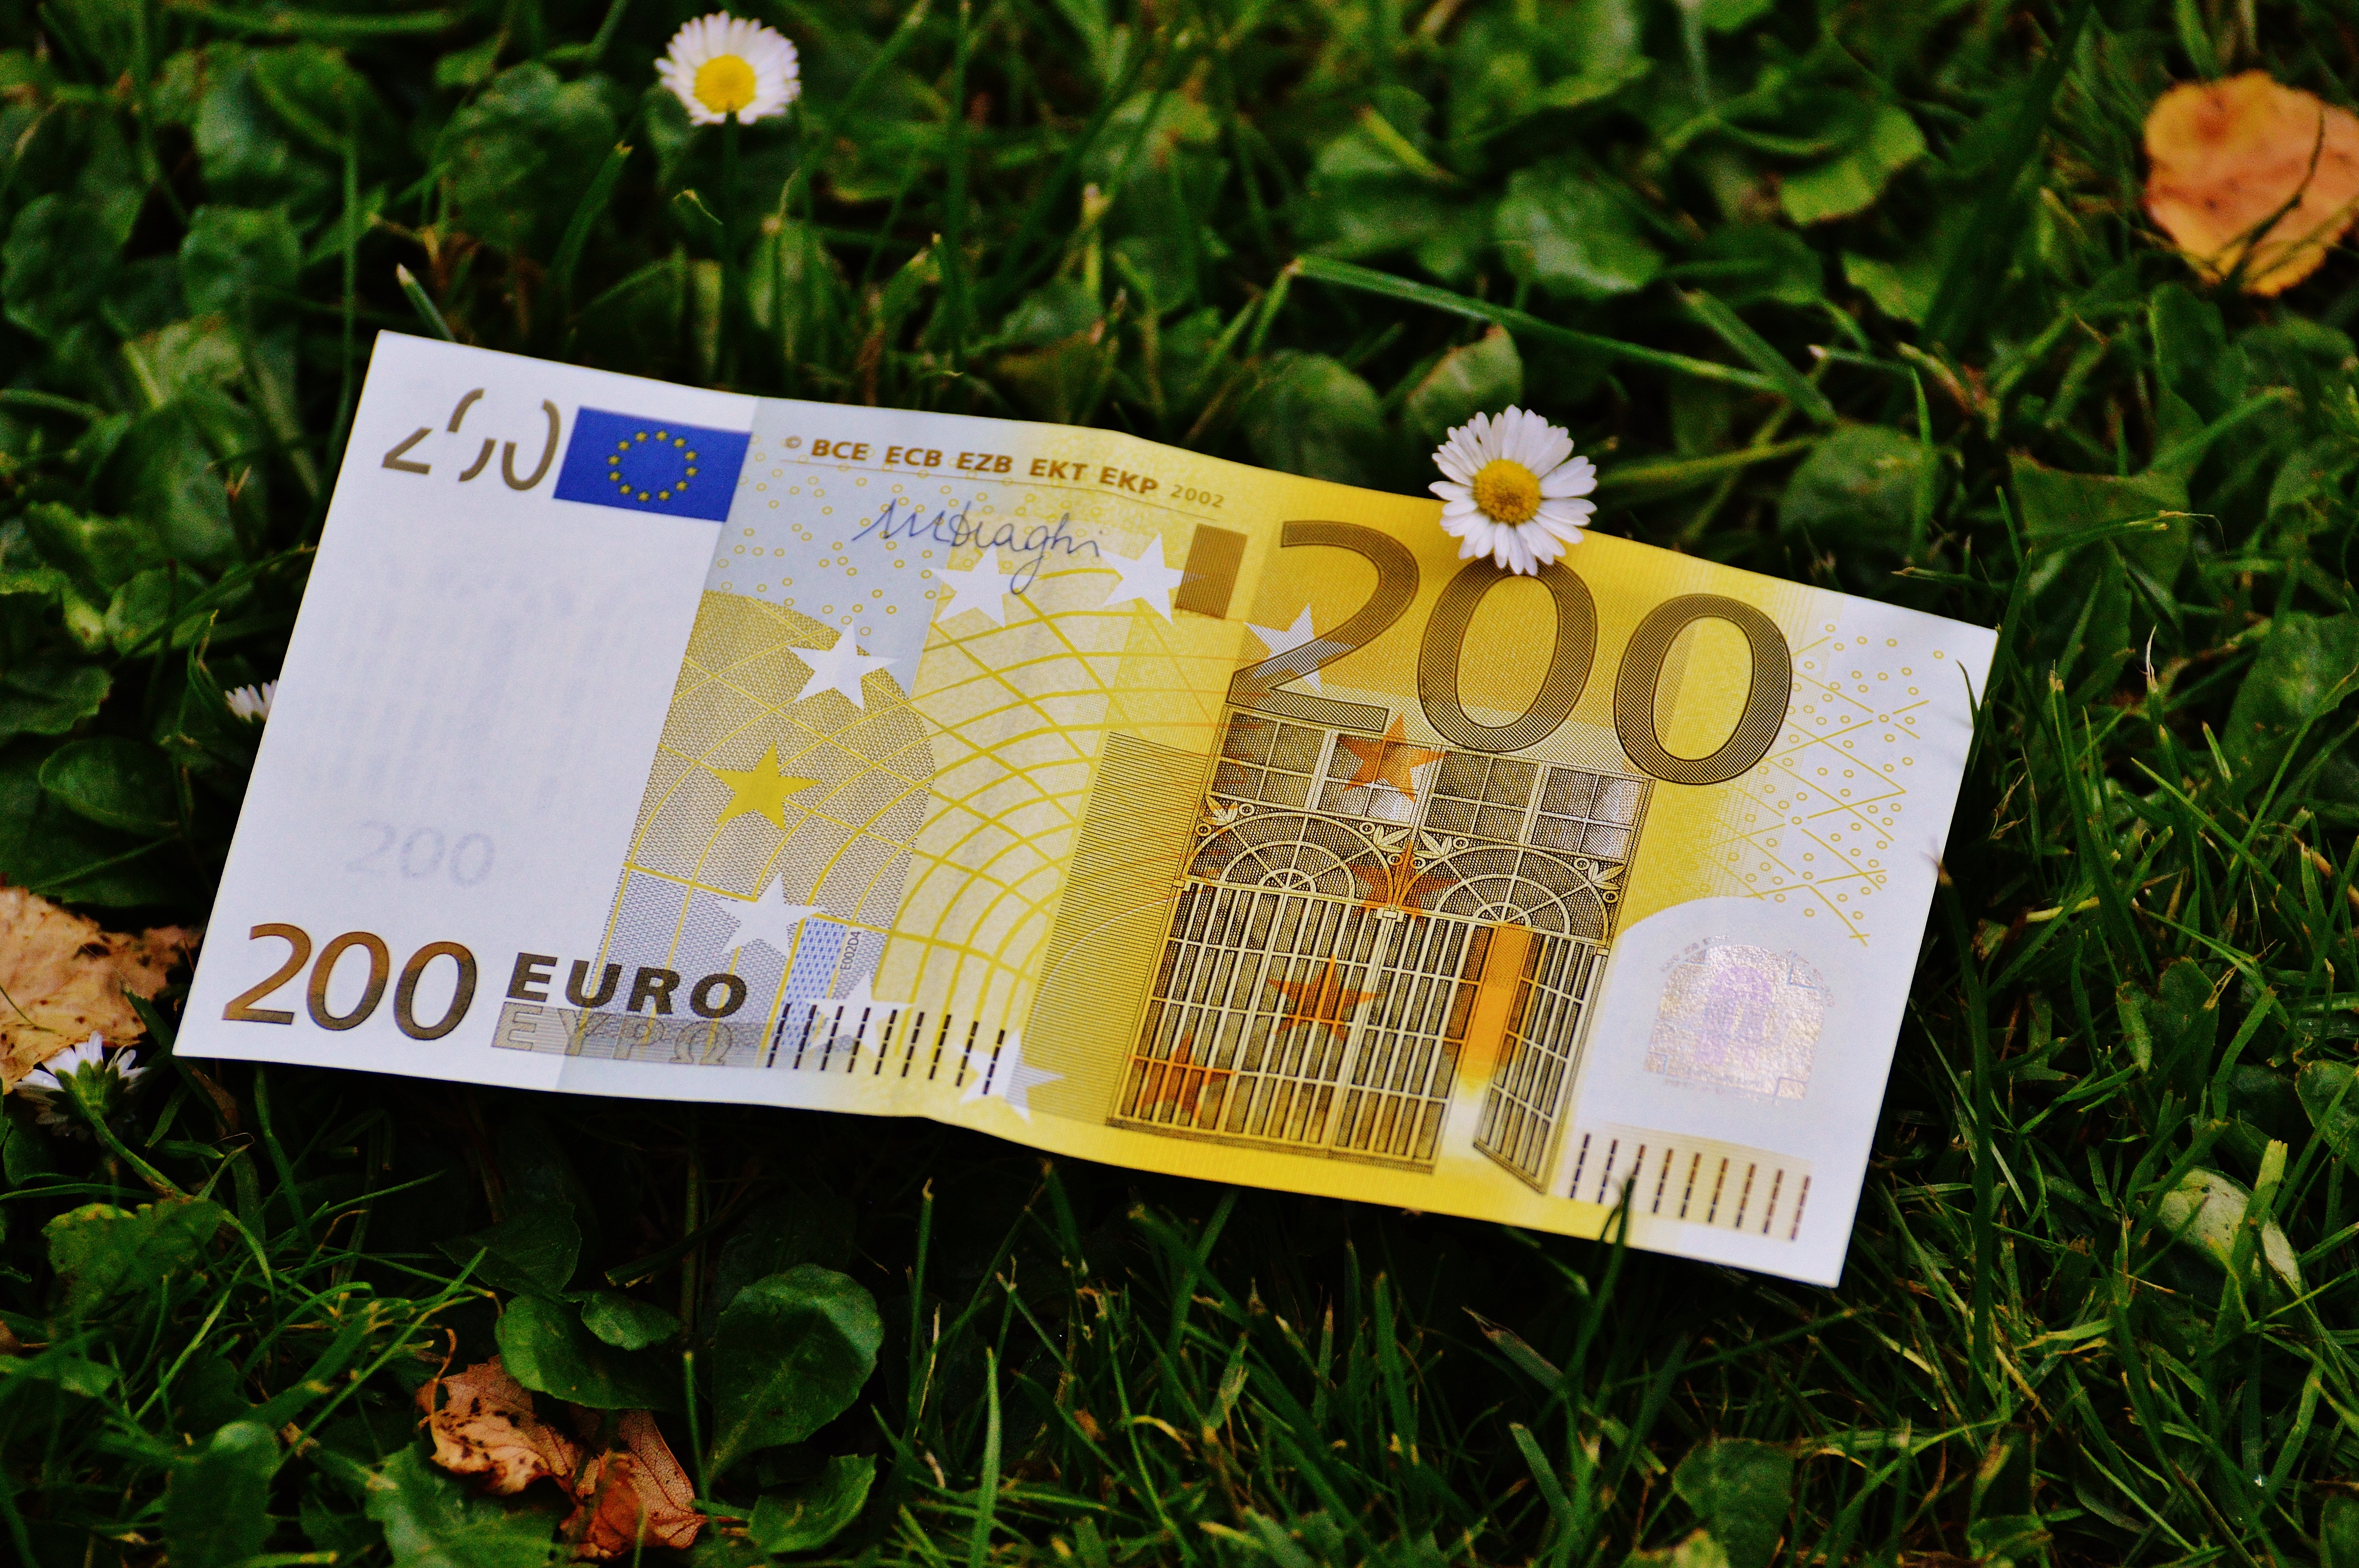
grass, lawn, flower, advertising, money, currency, euro, save, seem, finance, banknote, dollar bill, paper money, euro notes, euro bills, 200 euro